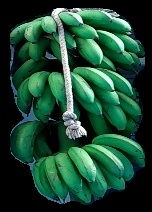
Variety: rasbale
Grade: grade2